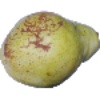
Label: pear_williams